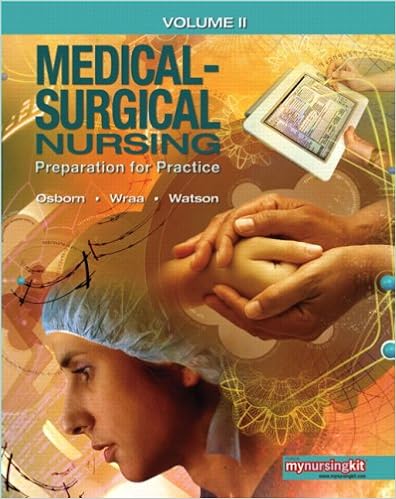
Medical-Surgical Nursing: Preparation for Practice: 2
Category: Books
From the Back Cover Preparation for Practice "The authors are to be commended for fostering a comprehensive and holistic view of nursing practice, as caregiver, patient advocate, educator, researcher, and leader. I highly recommend this book." -Patricia Benner, RN, PhD, FAAN author of From Novice to Expert Pearson Health Science Upper Saddle River, NJ 07458 www.pearsonhighered.com/ nursing
Features: A high-level medical-surgical nursing textbook focused on providing students with rationales for why they do what they do, and grounded in critical thinking and evidence-based practice. Medical Surgical Nursing: Preparation for Practice presents a foundation on which to build the nursing practice of today and tomorrow, including the cognitive, affective, and psychomotor skills necessary to practice.